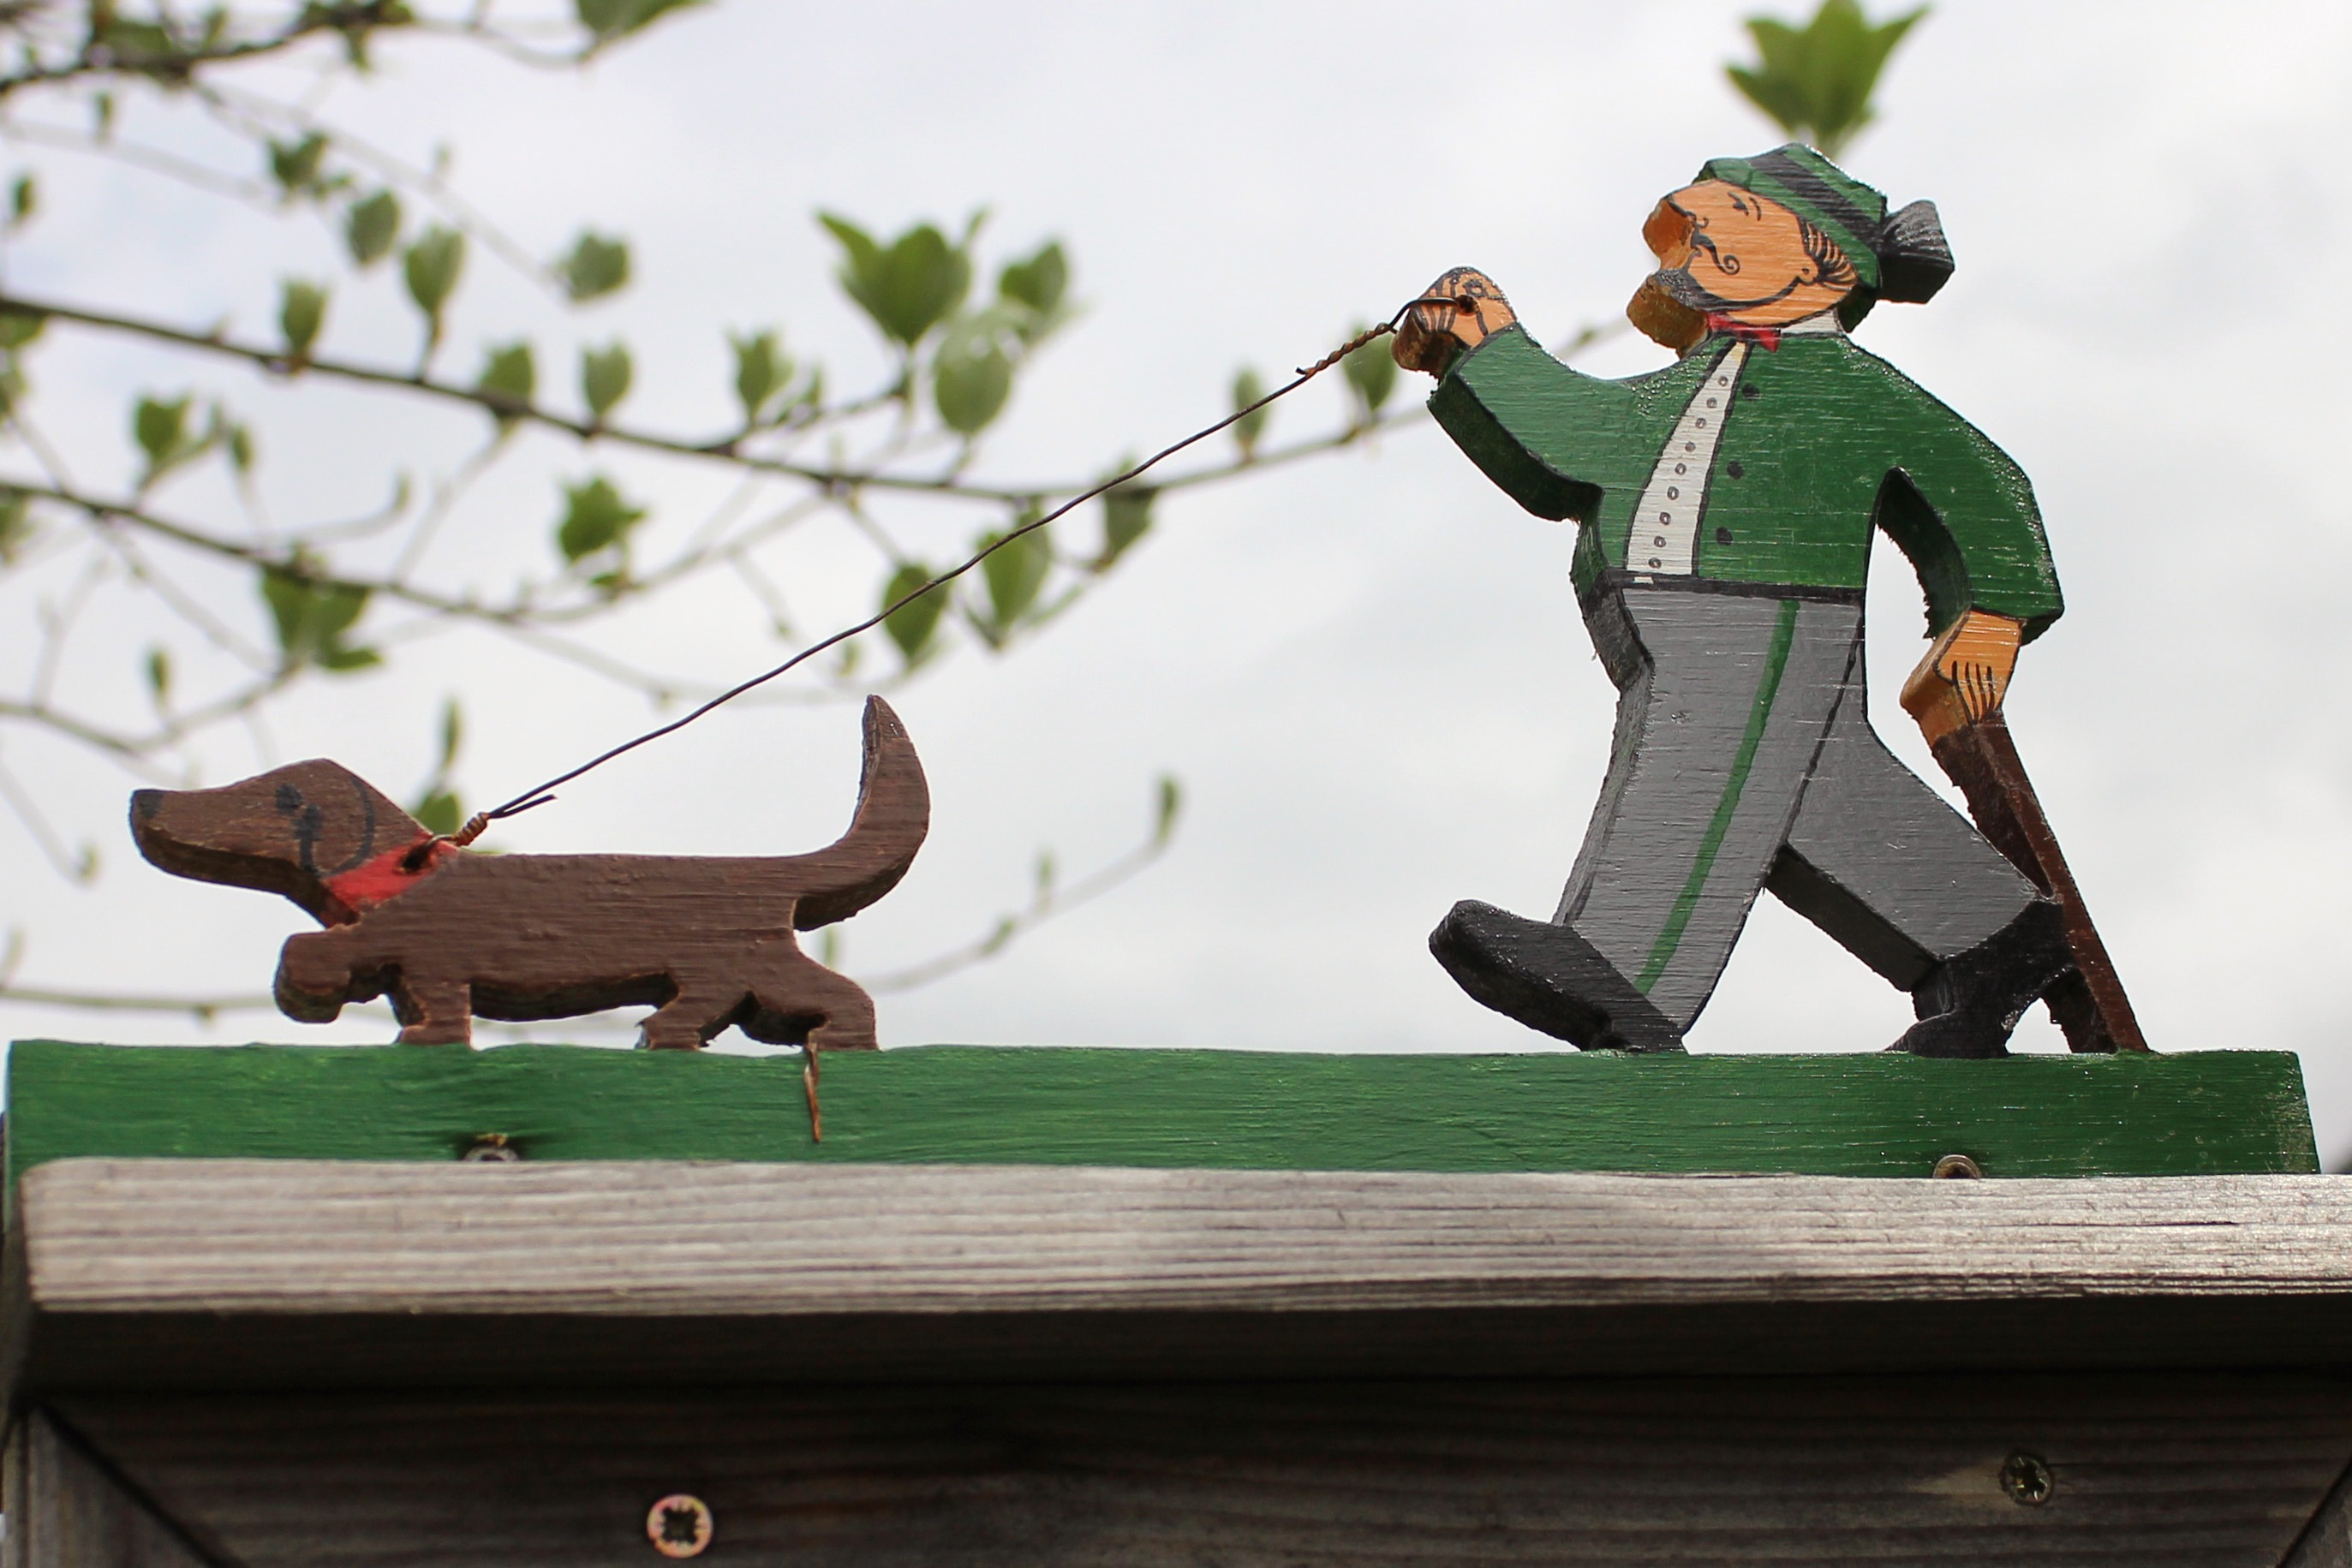
dog, green, figure, carving, hunter, holzfigur, waldmann, fretsaw, jigsaw figure